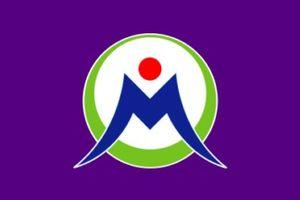
Minobu est un bourg du district de Minamikoma, dans la préfecture de Yamanashi, au Japon.